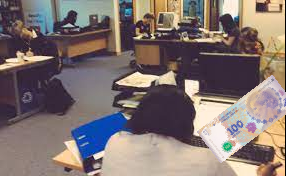
Denominación: 100